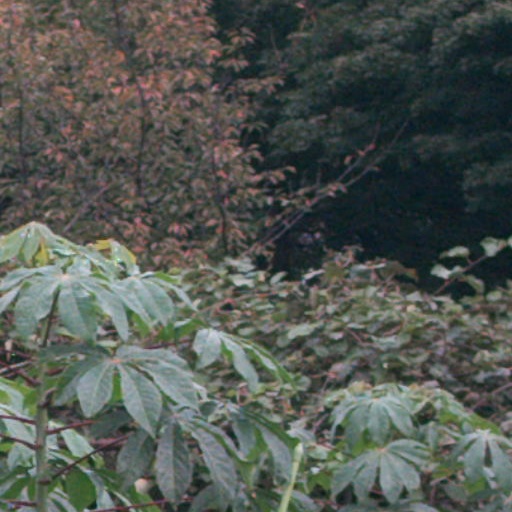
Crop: cassava